Ricketts Glen State Park

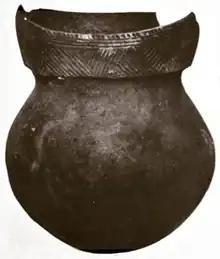
Native American pot found along Kitchen Creek c. 1890

Ricketts Glen State Park is in Pennsylvania, where humans have lived since at least 10000 BC. The first settlers in the state were Paleo-Indian nomadic hunters known from their stone tools. The hunter-gatherers of the Archaic period, which lasted locally from 7000 to 1000 BC, used a greater variety of more sophisticated stone artifacts. The Woodland period marked the gradual transition to semi-permanent villages and horticulture, between 1000 BC and 1500 AD. Archeological evidence found in the state from this time includes a range of pottery types and styles, burial mounds, pipes, bows and arrows, and ornaments.